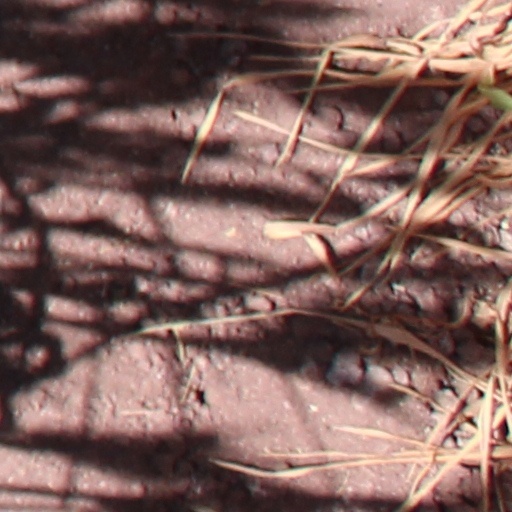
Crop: wheat